Saint-Dizier – Robinson Air Base

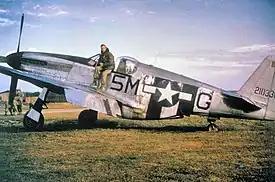
North American P-51C-5-NT Mustang (F-6C) Serial 42-103368 of the 15th Tactical Reconnaissance Squadron, 10th TRG at A-64, St. Dizler, France, Autumn 1944.

During the Liberation of France, the airfield was seized by Allied forces during September, 1944 and taken over by the United States Army Air Forces. The IX Engineer Command repaired the war-damaged base and it was designated by the Americans as Saint-Dizier Airfield or Advanced Landing Ground A-64. It was turned over to the Ninth Air Force for operational use on 9 October for fighter and reconnaissance units, as well as for command and control. The following known USAAF units operated from the airfield: